List of largest plants

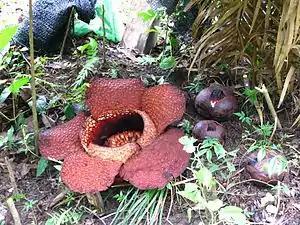
"Rafflesia arnoldii" flower

By a stricter definition of individuality, and using contending measures of size, "Ficus benghalensis", the giant banyan trees of India are the largest trees in the world. In these trees, a network of interconnected stems and branches has grown entirely by vegetative, "branching" propagation. One individual, Thimmamma Marrimanu, in Andhra Pradesh, covers 19,107 square metres, making it the largest single tree by two-dimensional canopy coverage area. This tree is also the world's largest known tree by a related measure, perimeter length, with a distance of 846 metres required to walk around the edge of the canopy. Thimmama Marrimanu is likely also the world's largest tree by three-dimensional canopy volume.